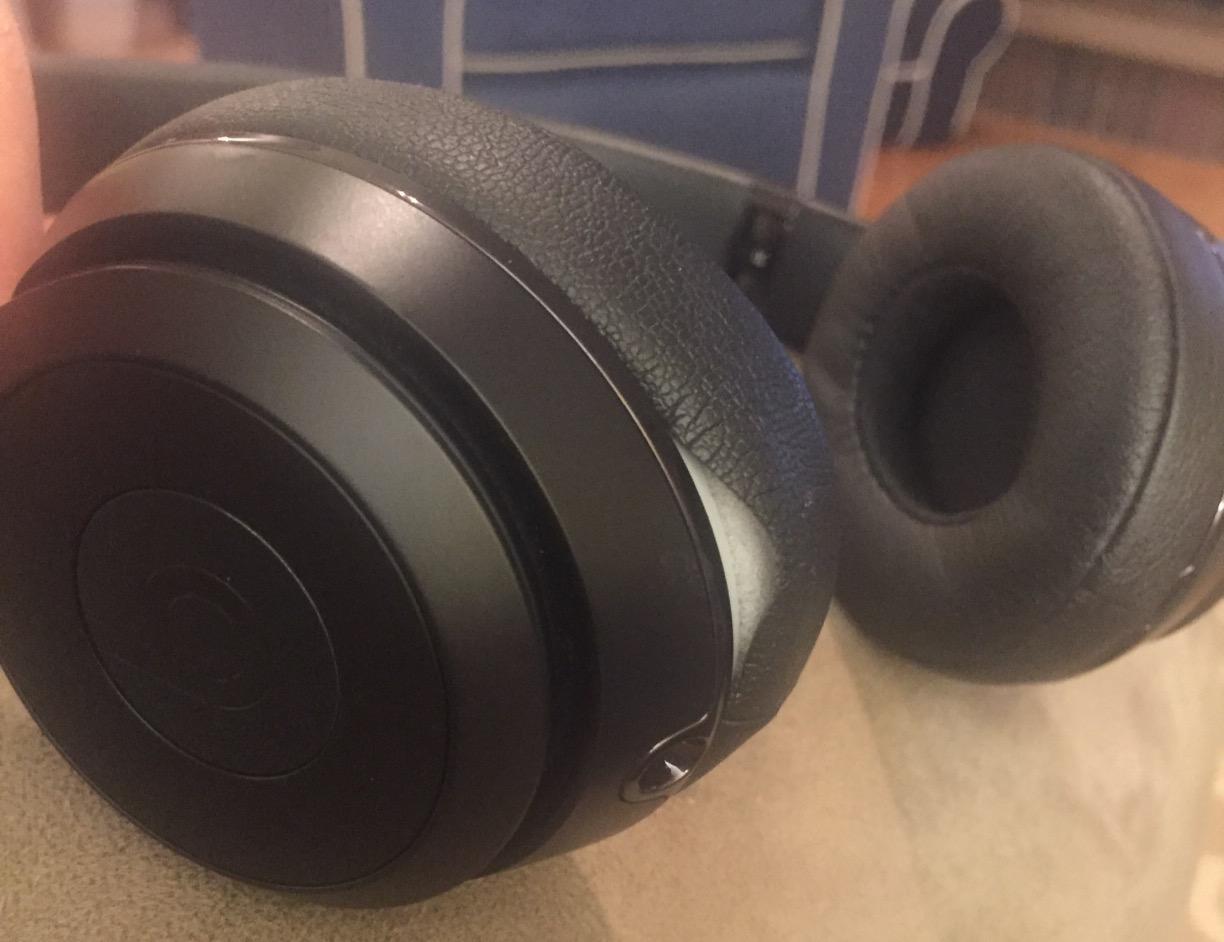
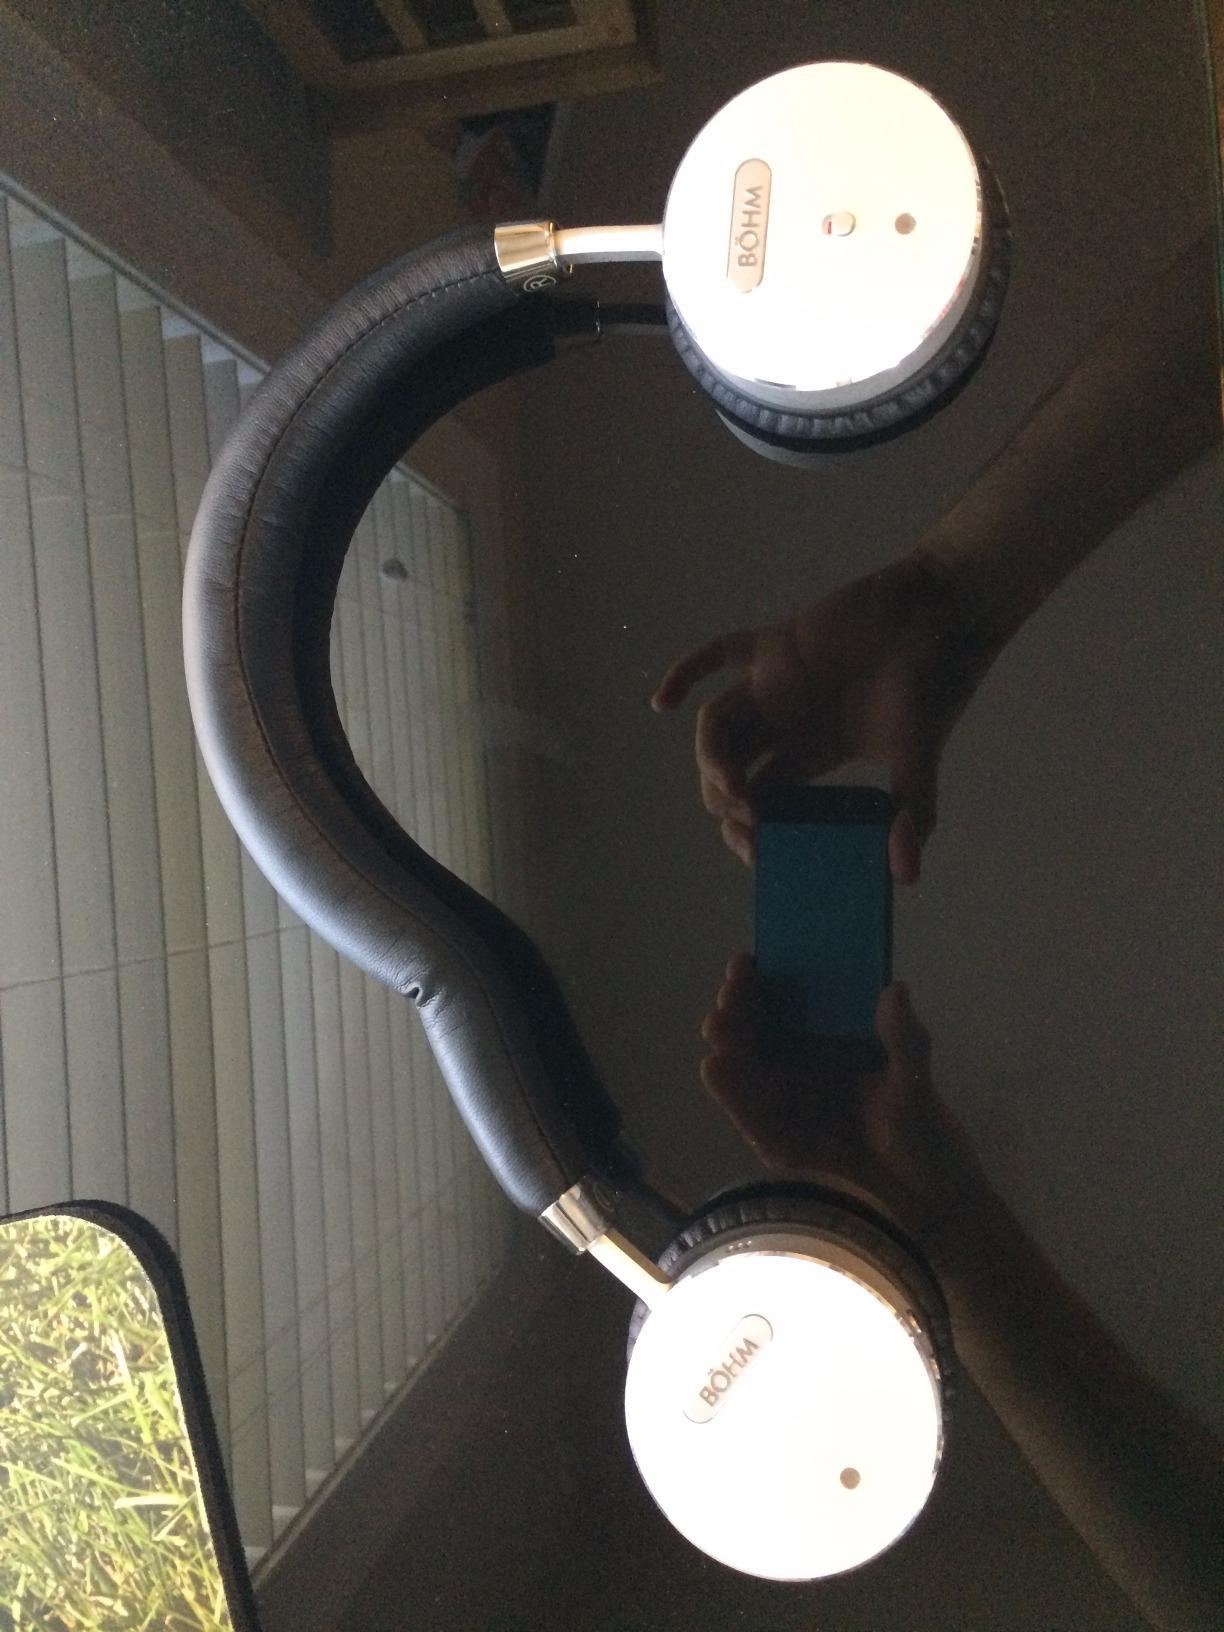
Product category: headphones
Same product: no